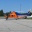
Label: ambulance